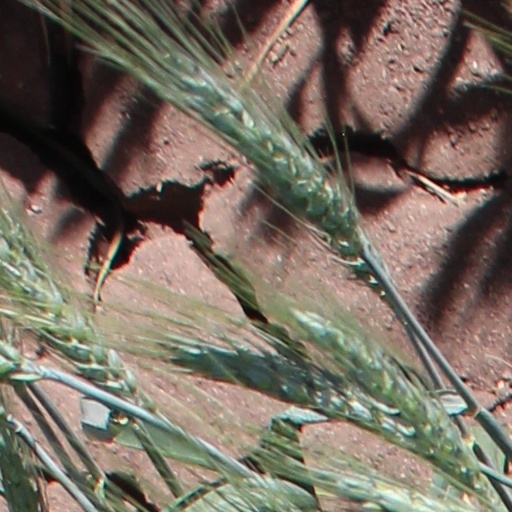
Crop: wheat